University of Glasgow

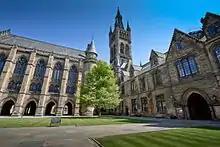
The quadrangle at the University of Glasgow

In common with the other ancient universities of Scotland the university's constitution is laid out in the Universities (Scotland) Acts. These Acts create a tripartite structure of bodies: the University Court (governing body), the Academic Senate (academic affairs), and the General Council (advisory). There is also a clear separation between governance and executive administration.